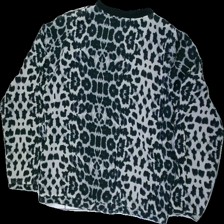
View: back
Type: Sweater
Category: Ladies
Brand: Havana
Colors: Grey, Black, Blue
Material: 100% poly
Pattern: Animal print
Cut: Regular
Size: L
Price range: 100-150
Recommended usage: Reuse
Description: Leopard patterned grey black and blue sweater with zipper from Havana, size L. Good condition.